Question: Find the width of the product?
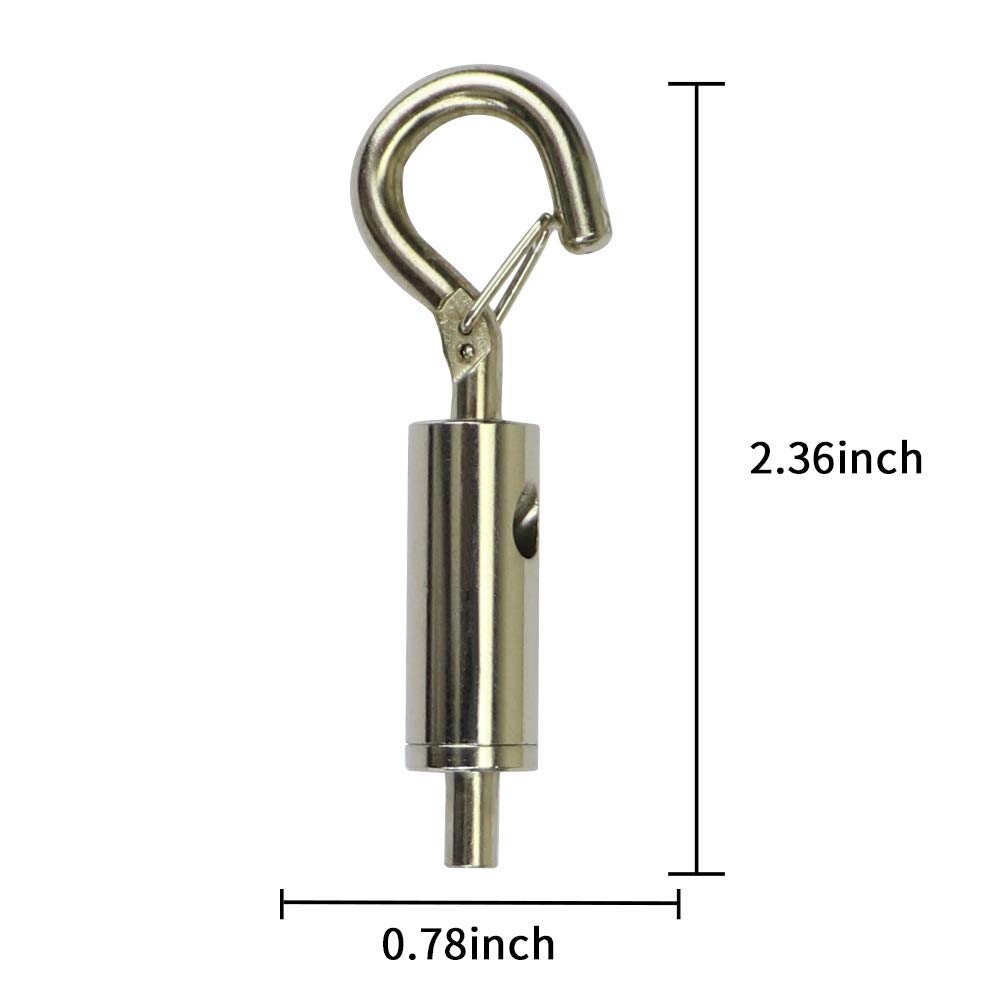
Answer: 0.78 inch